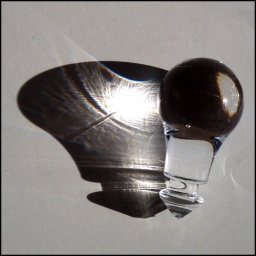
plastic globules from a bath massager, caught in the late winter sunshine